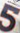
Number: 5